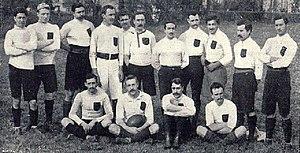
Le Stade bordelais, champion de France en 1899.
Le championnat de France de rugby à XV 1898-1899 est remporté par le SBUC qui a battu le Stade français en finale.